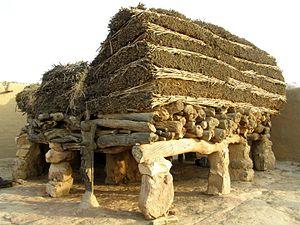
La case à palabres du village de Sangha - Pays Dogon - Mali